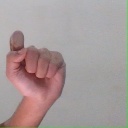
अक्षर: घ